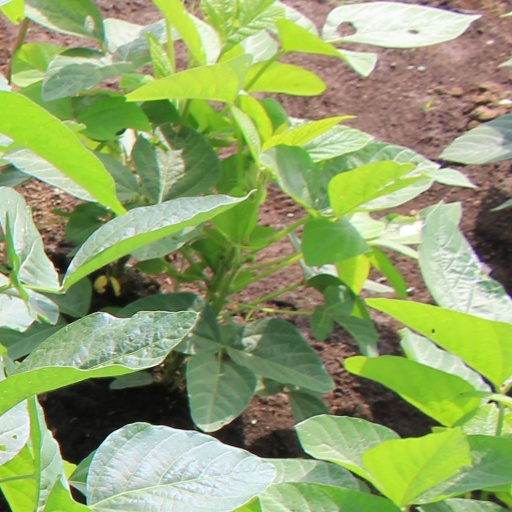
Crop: soybean